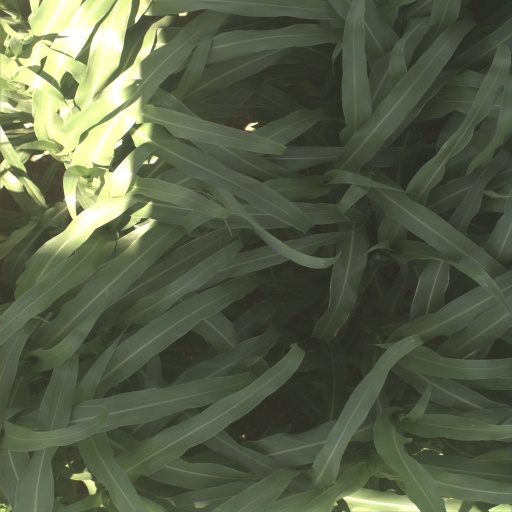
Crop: sorghum